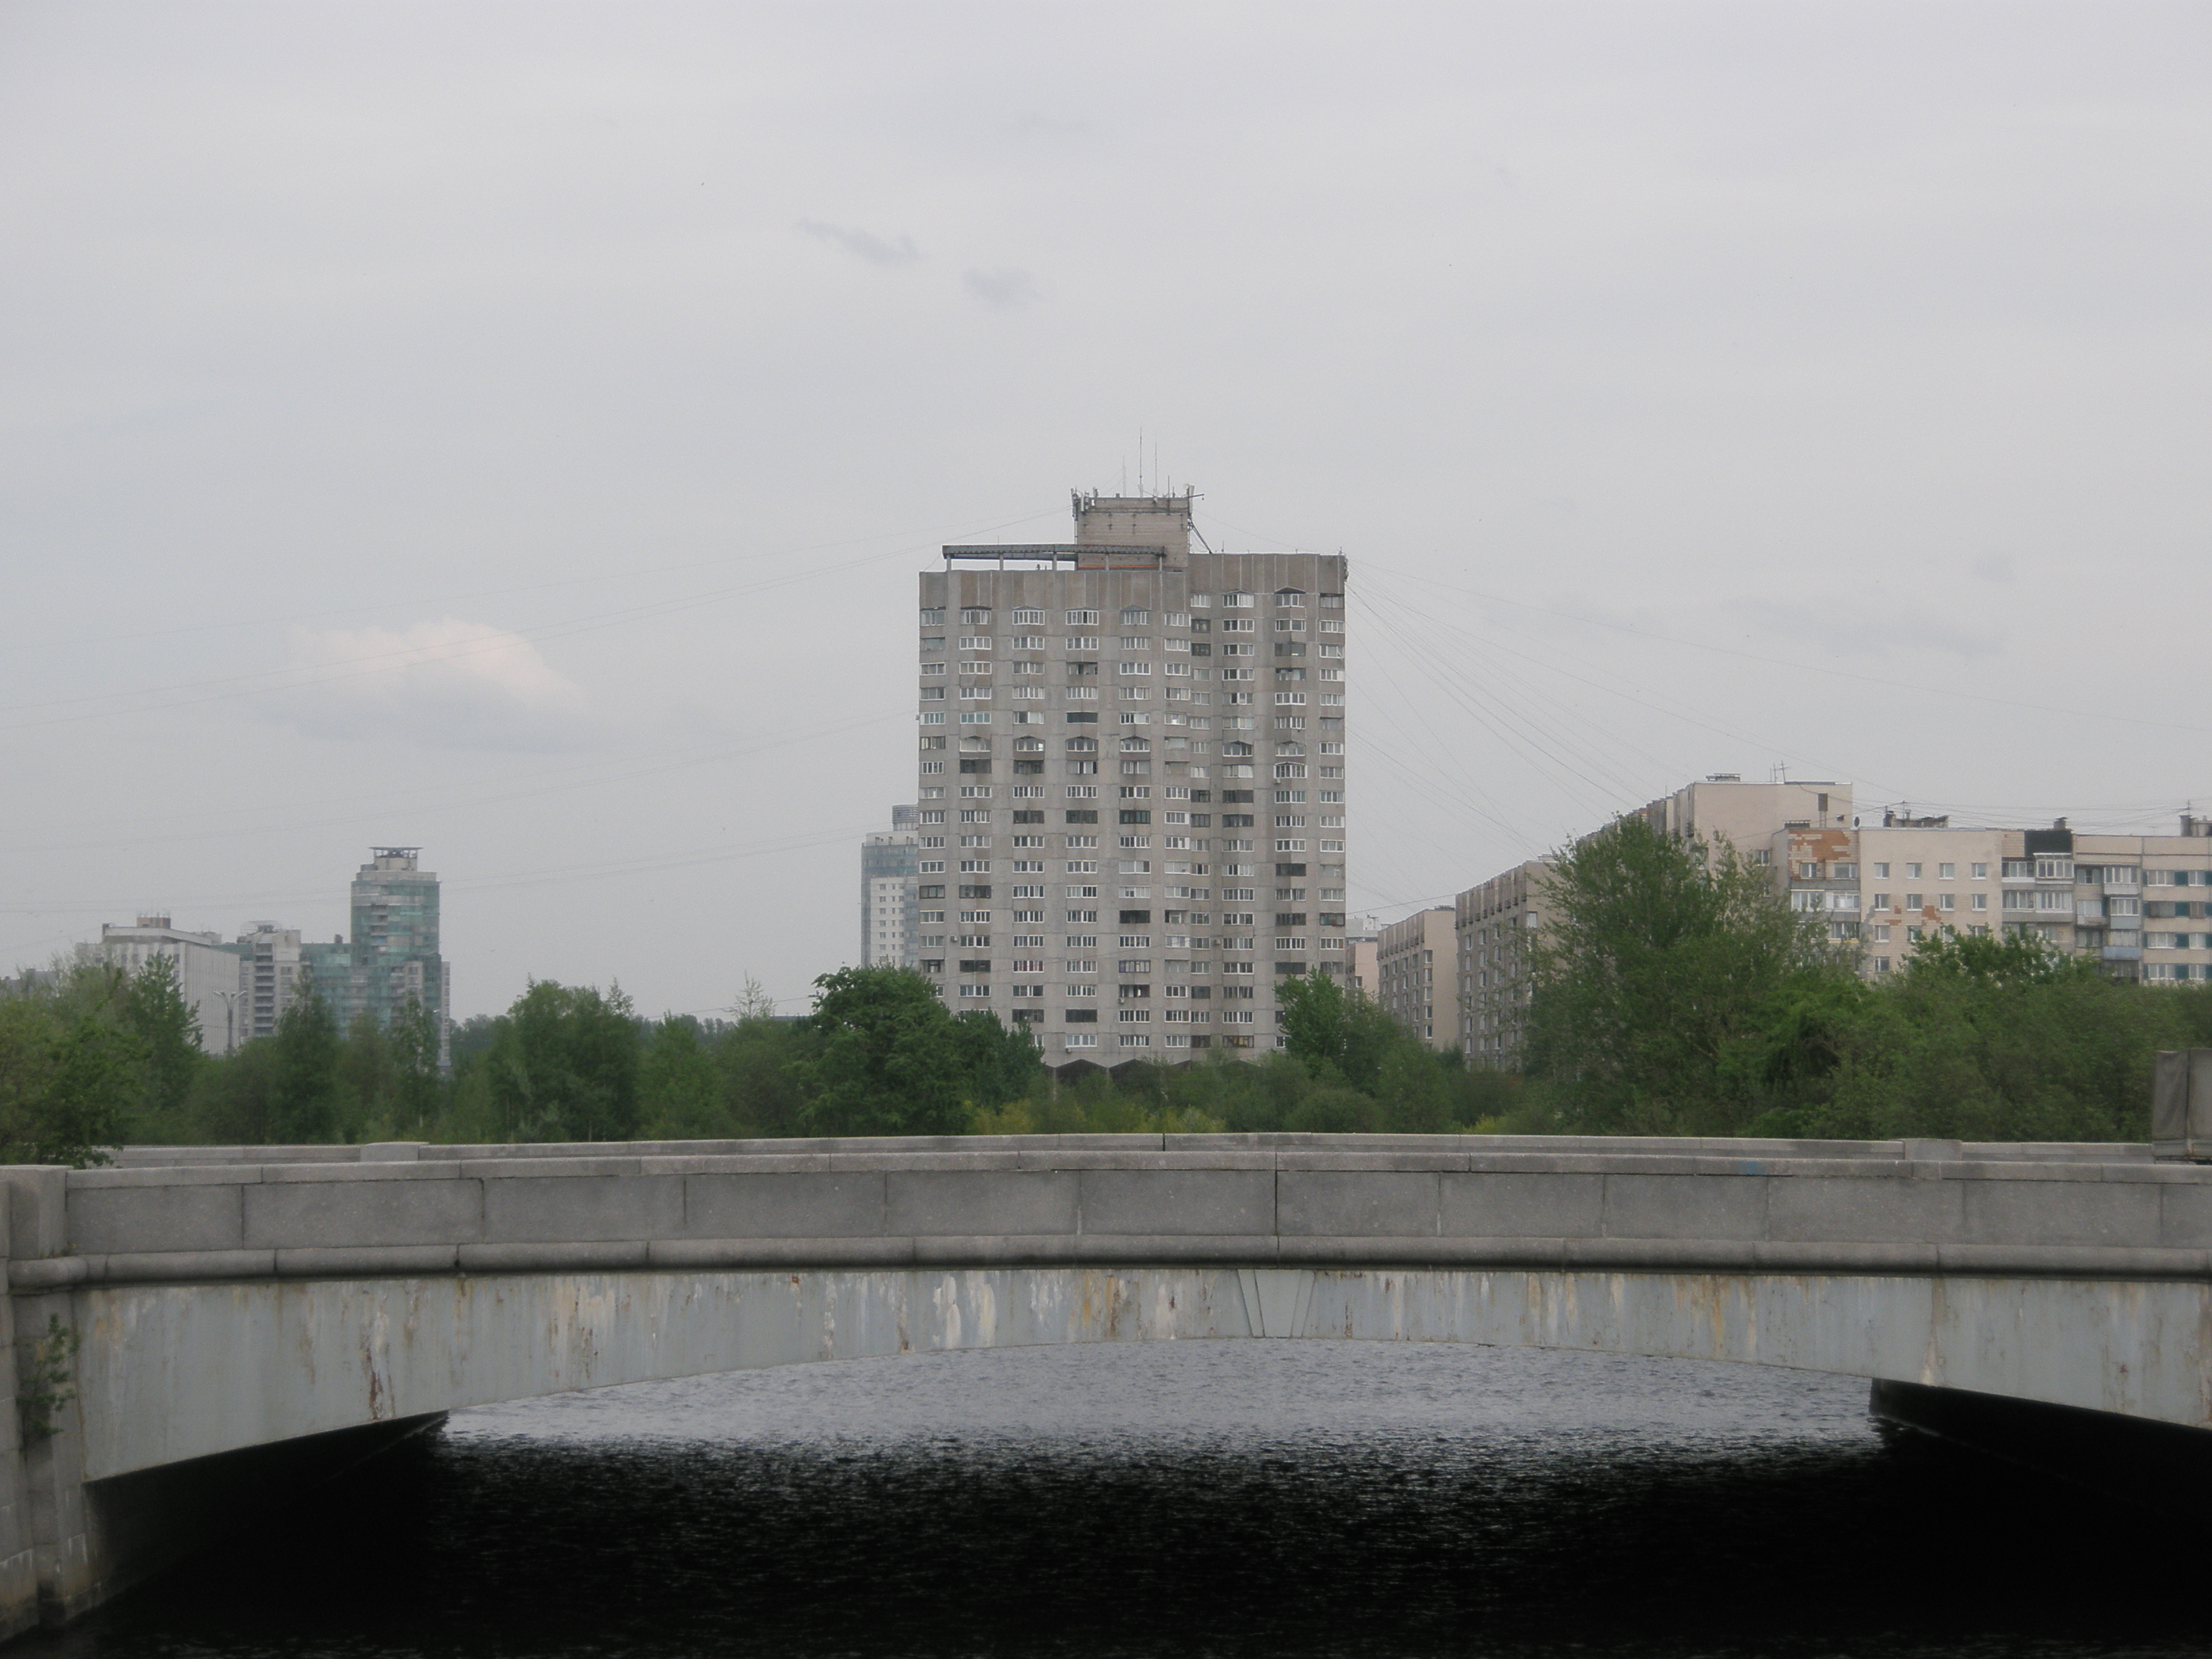
images, sky, building, cloud, water, tree, tower block, urban design, city, condominium, metropolitan area, skyscraper, road, metropolis, house, facade, cityscape, concrete bridge, apartment, mixed use, concrete, reservoir, headquarters, tower, skyline, bridge, downtown, girder bridge, channel, street, overpass, commercial building, reflection, canal